63rd Parachute Brigade

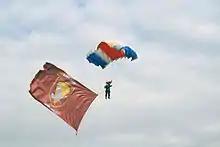
Paratrooper of 63rd Airborne Brigade

The 63rd Parachute Brigade is a unique "military school of parachuting". In the 1947-1990 period, 330,000 parachute dives had been taken, and since 1990, over 10,000 drops have been made each year. The 63rd Parachute Brigade earned the repute of one of the best units thanks to the exceptional efforts on the part of the troops and officers and high marks obtained in combined maneuvers.